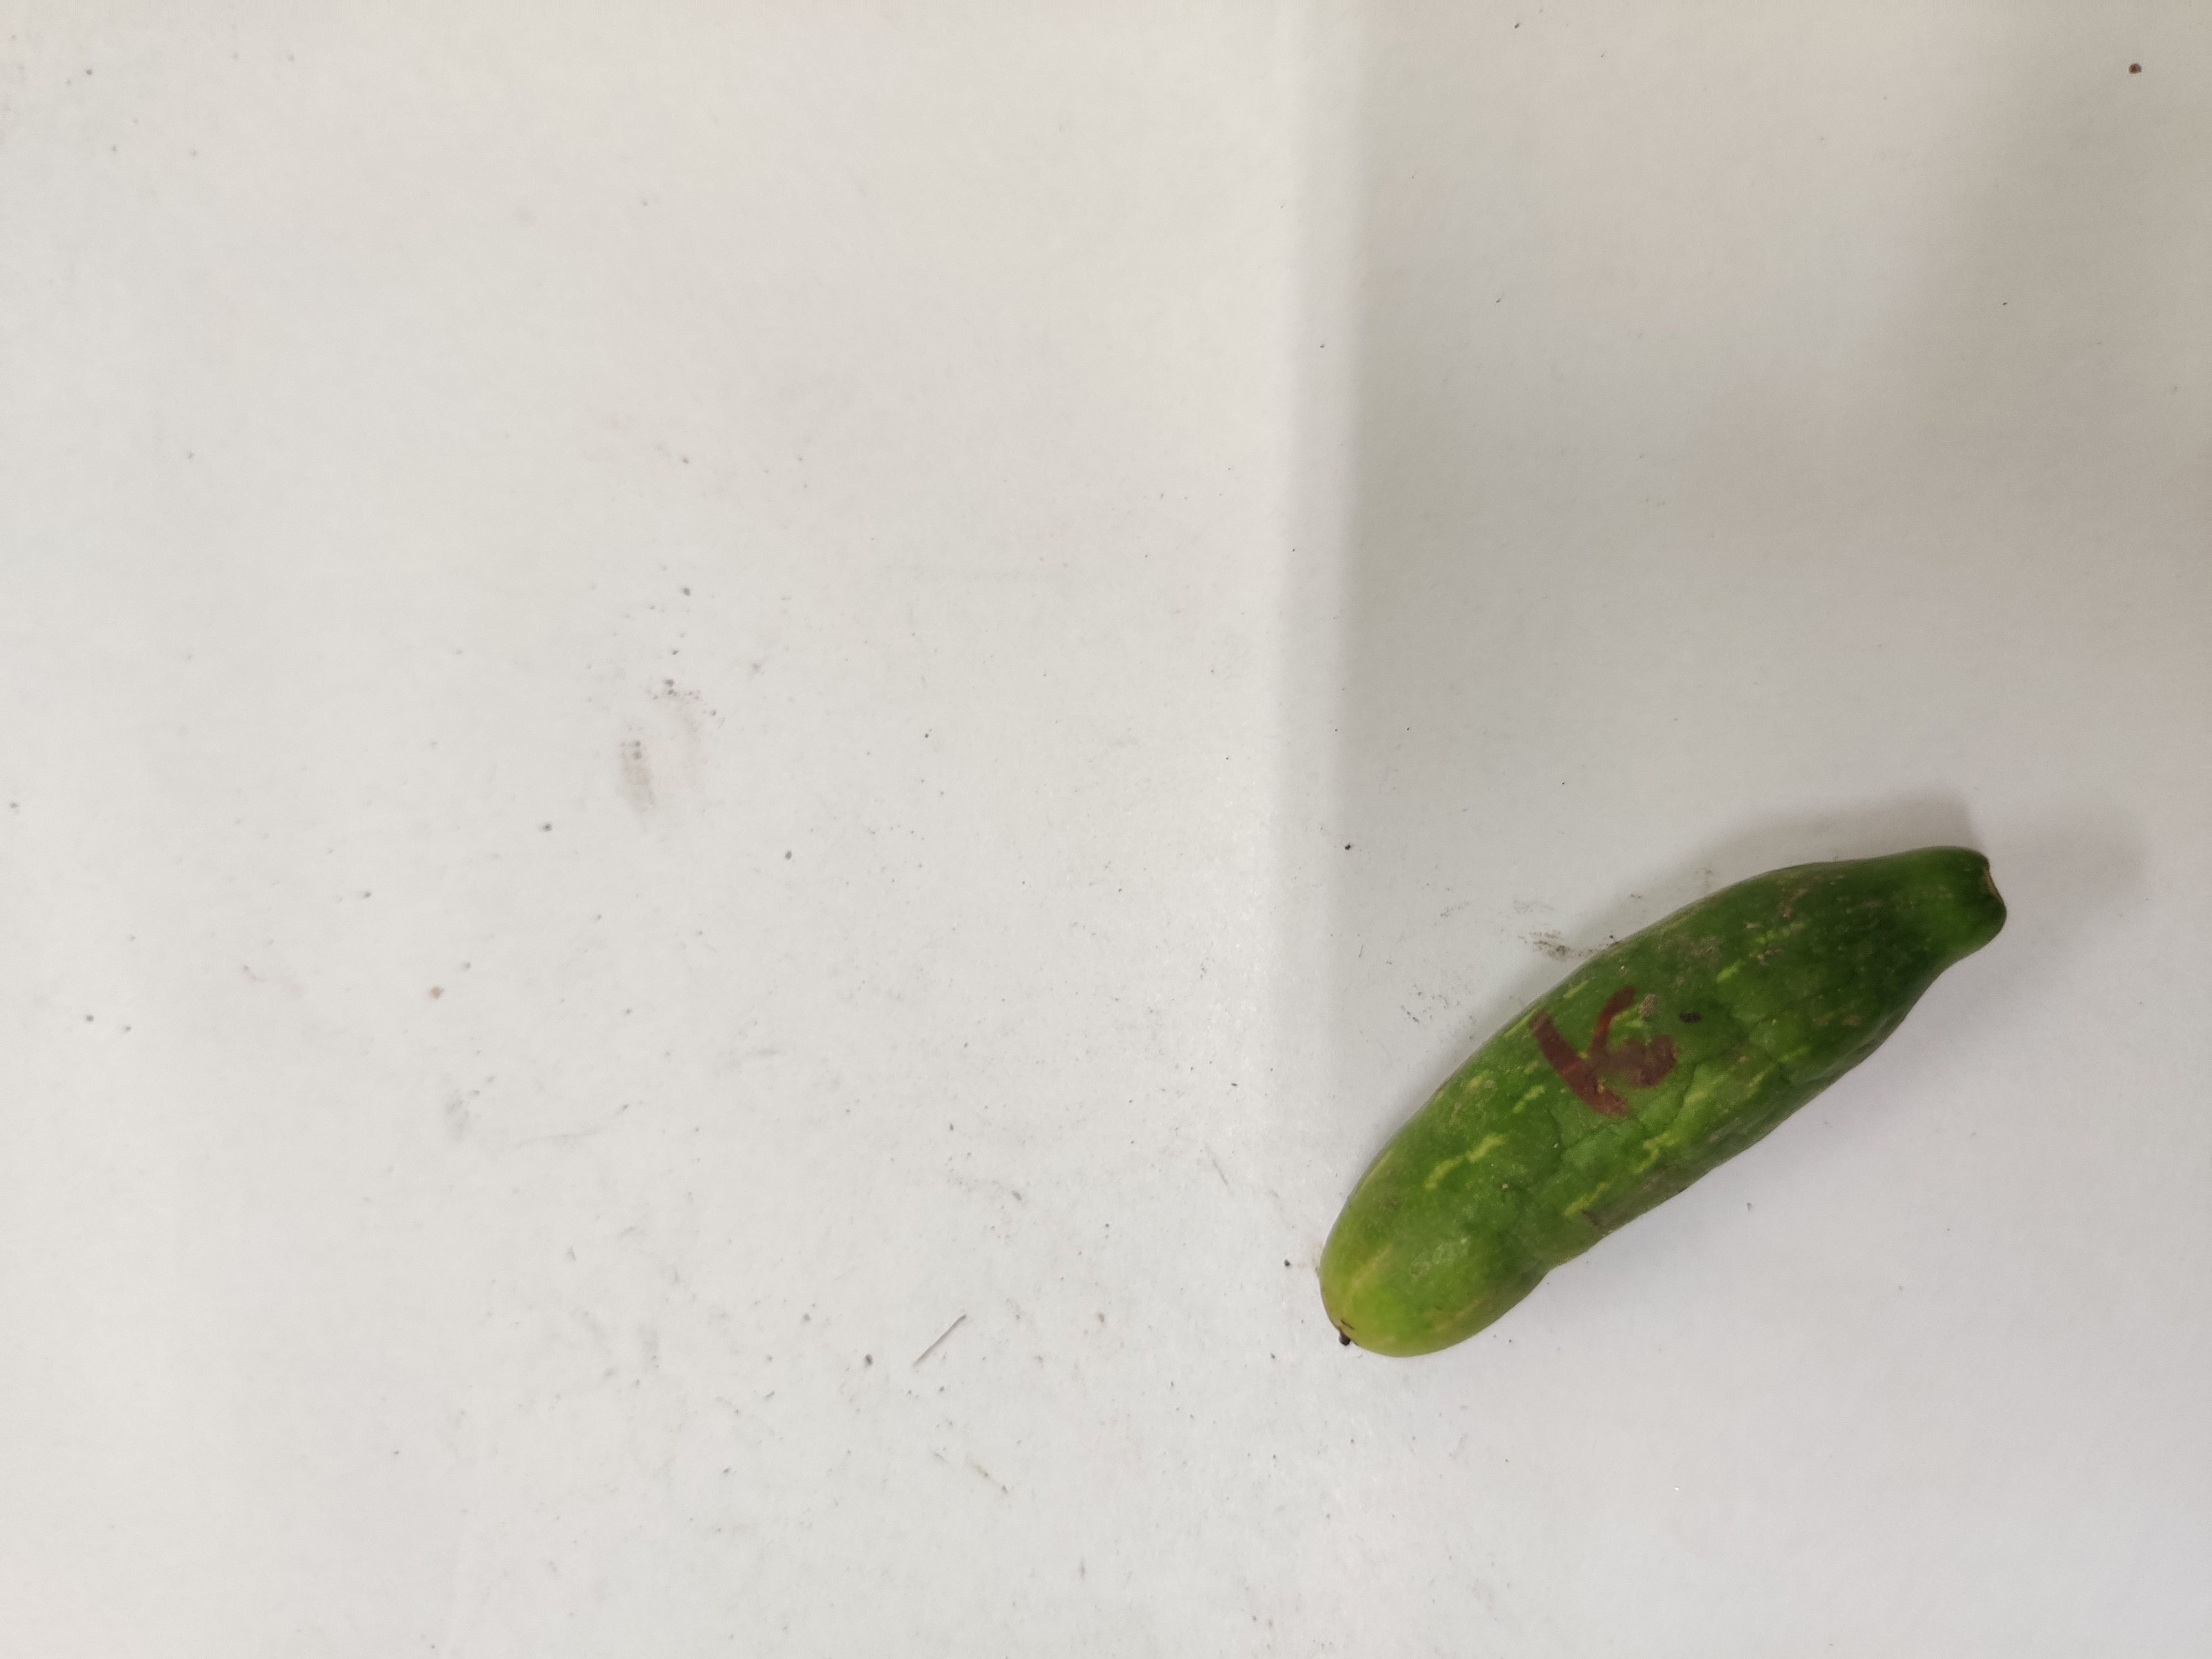
Crop: Ivy Gourd
Condition: Damaged